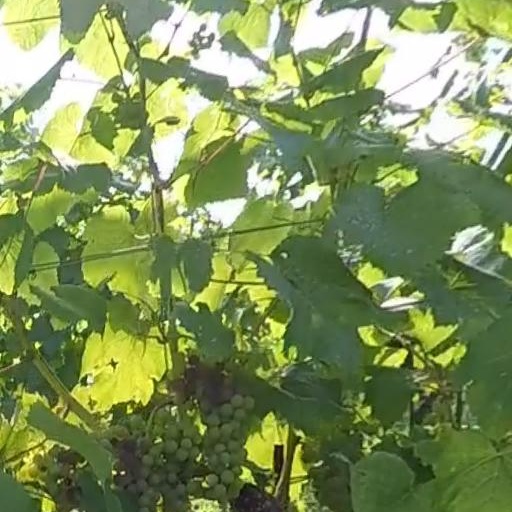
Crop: grape